New York (state)

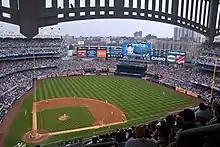
Yankee Stadium in The Bronx

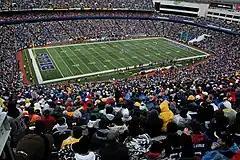
Highmark Stadium in Orchard Park

Among all New York-based colleges and universities, Cornell University in Ithaca and Columbia University in Upper Manhattan, both Ivy League universities, are the most selective universities, and both are world-renowned private universities. New York University in Manhattan also ranks highly among New York state-based universities. Other notable large private universities include Syracuse University and Fordham University. Smaller notable private institutions of higher education include University of Rochester, Rockefeller University, Mercy University, New York Institute of Technology, Rensselaer Polytechnic Institute, Yeshiva University, and Hofstra University. There are also a multitude of postgraduate-level schools in the State of New York, including medical, law, and engineering schools such as New York Medical College and New York Law School.